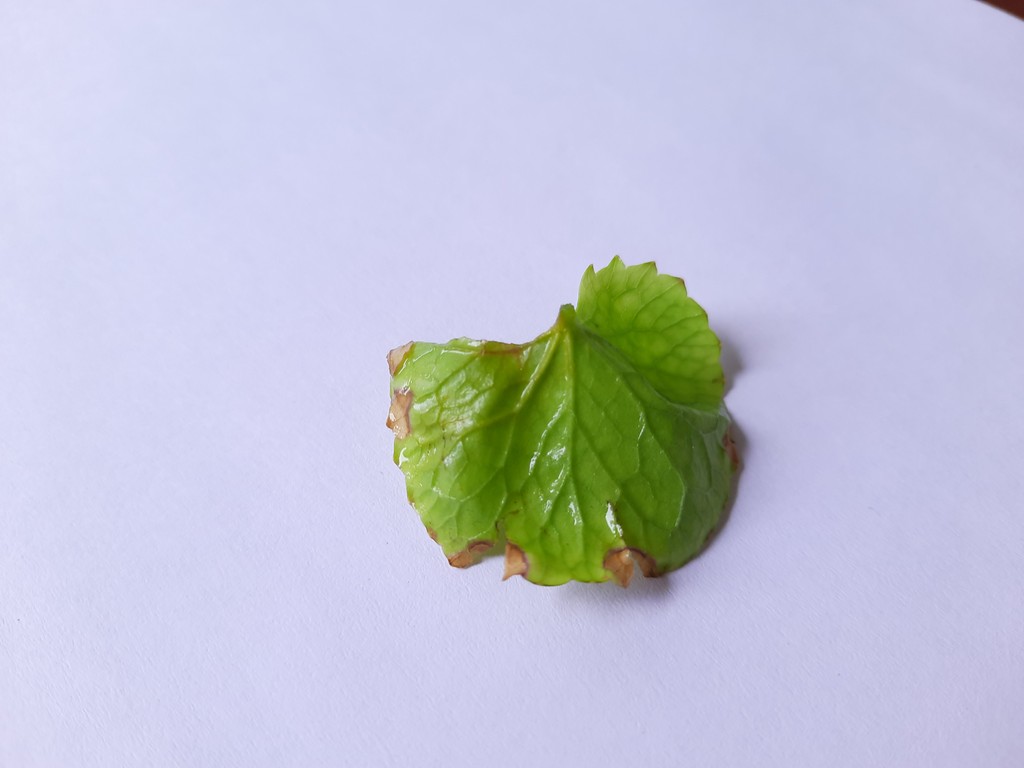
Label: Unhealthy